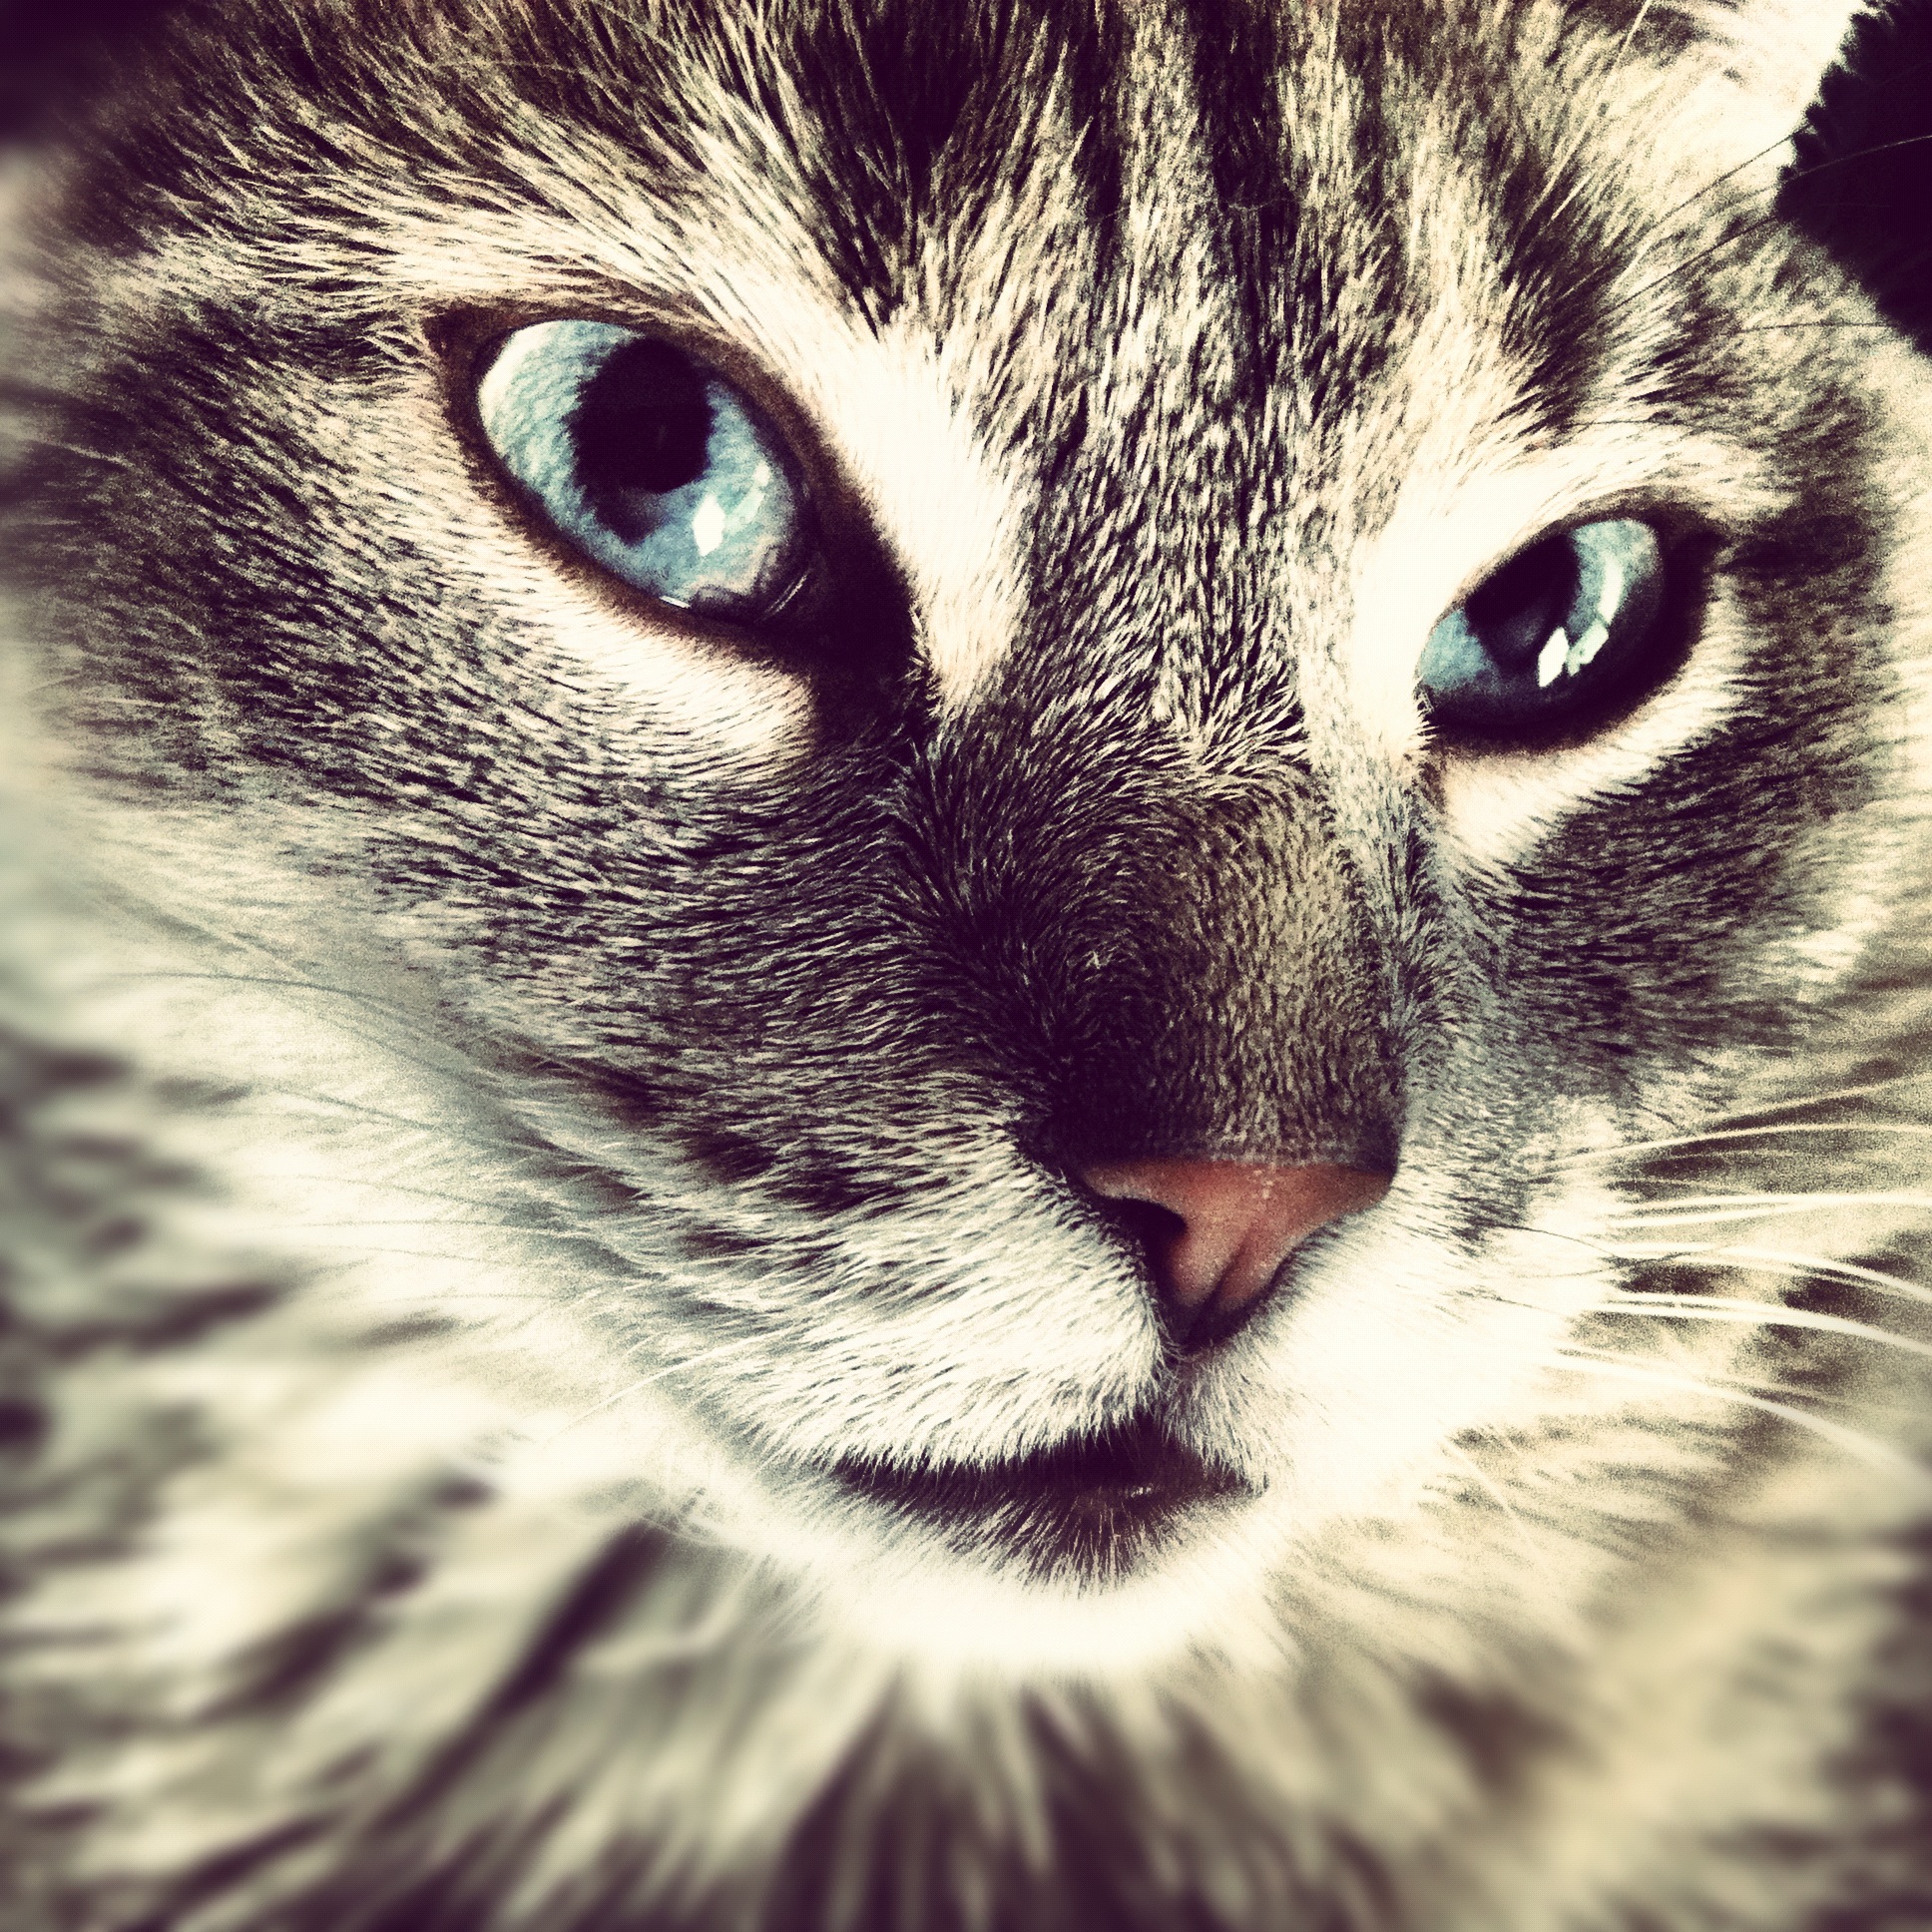
black and white, photography, pet, kitten, cat, mammal, monochrome, close up, nose, whiskers, snout, eye, vertebrate, organ, tabby cat, european shorthair, small to medium sized cats, cat like mammal, domestic short haired cat, american shorthair